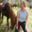
Label: horse